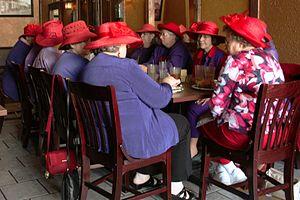
Un casse sans casse ou La Dernière des tites mères rouges est le 7ᵉ épisode de la saison 17 de la série télévisée d'animation Les Simpson.